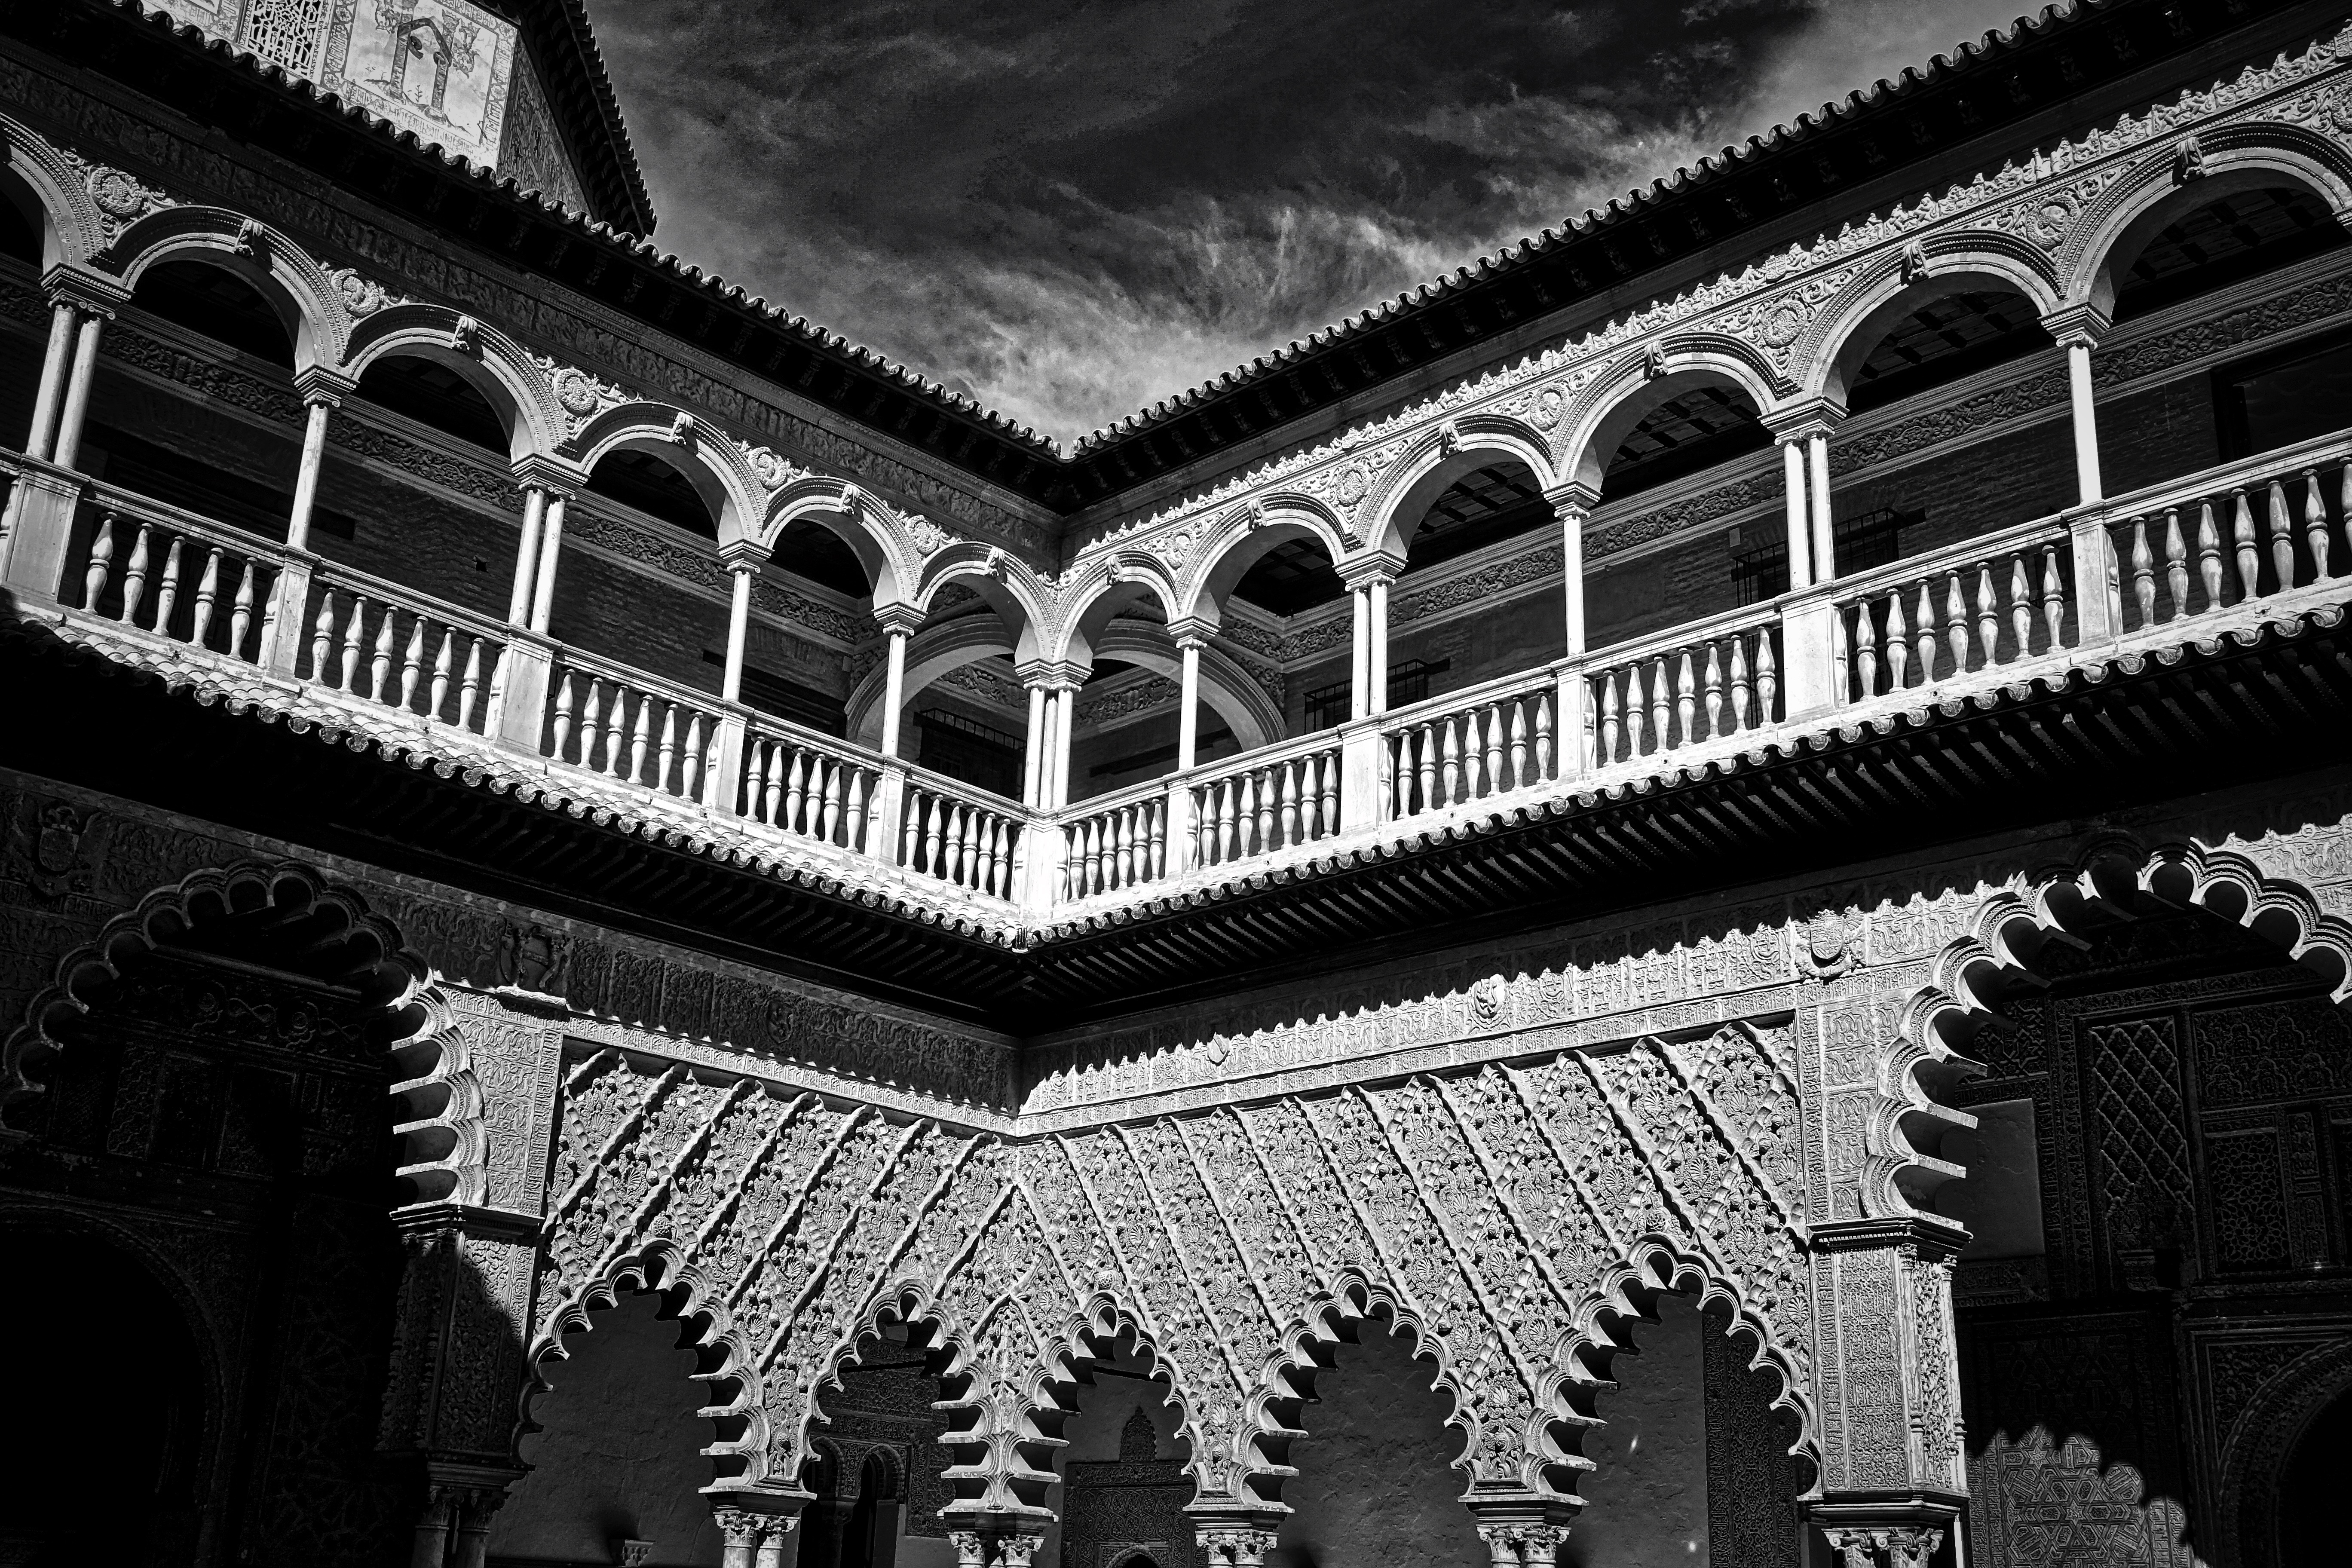
black and white, architecture, white, night, building, palace, landmark, facade, cathedral, black, monochrome, design, temple, arches, symmetry, spanish, ornamental, shape, arabic, intricate, metropolis, gothic architecture, monochrome photography